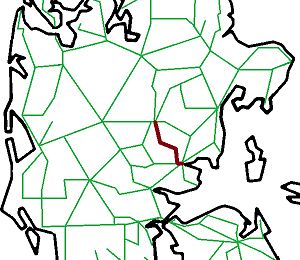
Horsens-Bryrup-Silkeborg Jernbane
Banens placering
Horsens-Bryrup-Silkeborg Jernbane – eller Bryrupbanen – var en dansk privatbane, der blev anlagt i flere etaper og nedlagt 30. marts 1968.